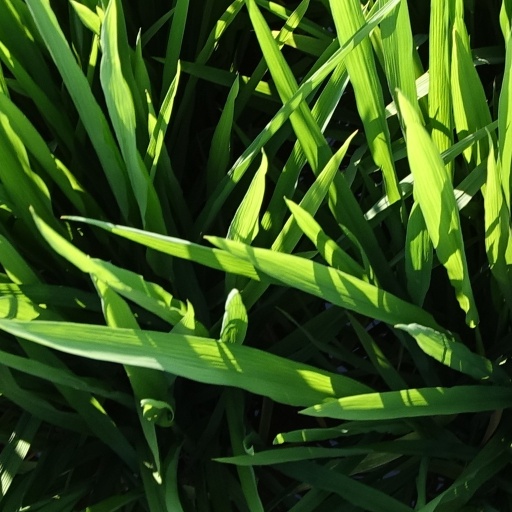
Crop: rice